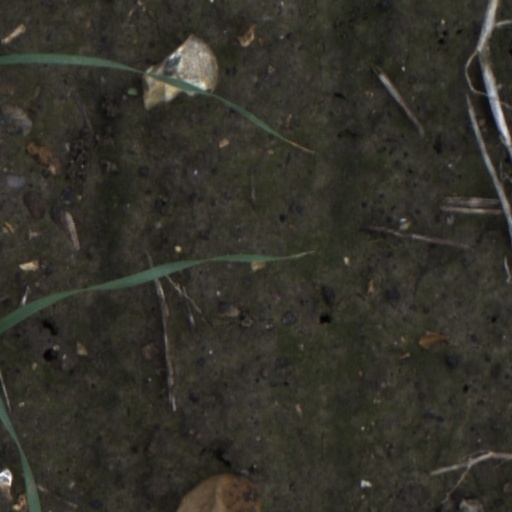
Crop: wheat